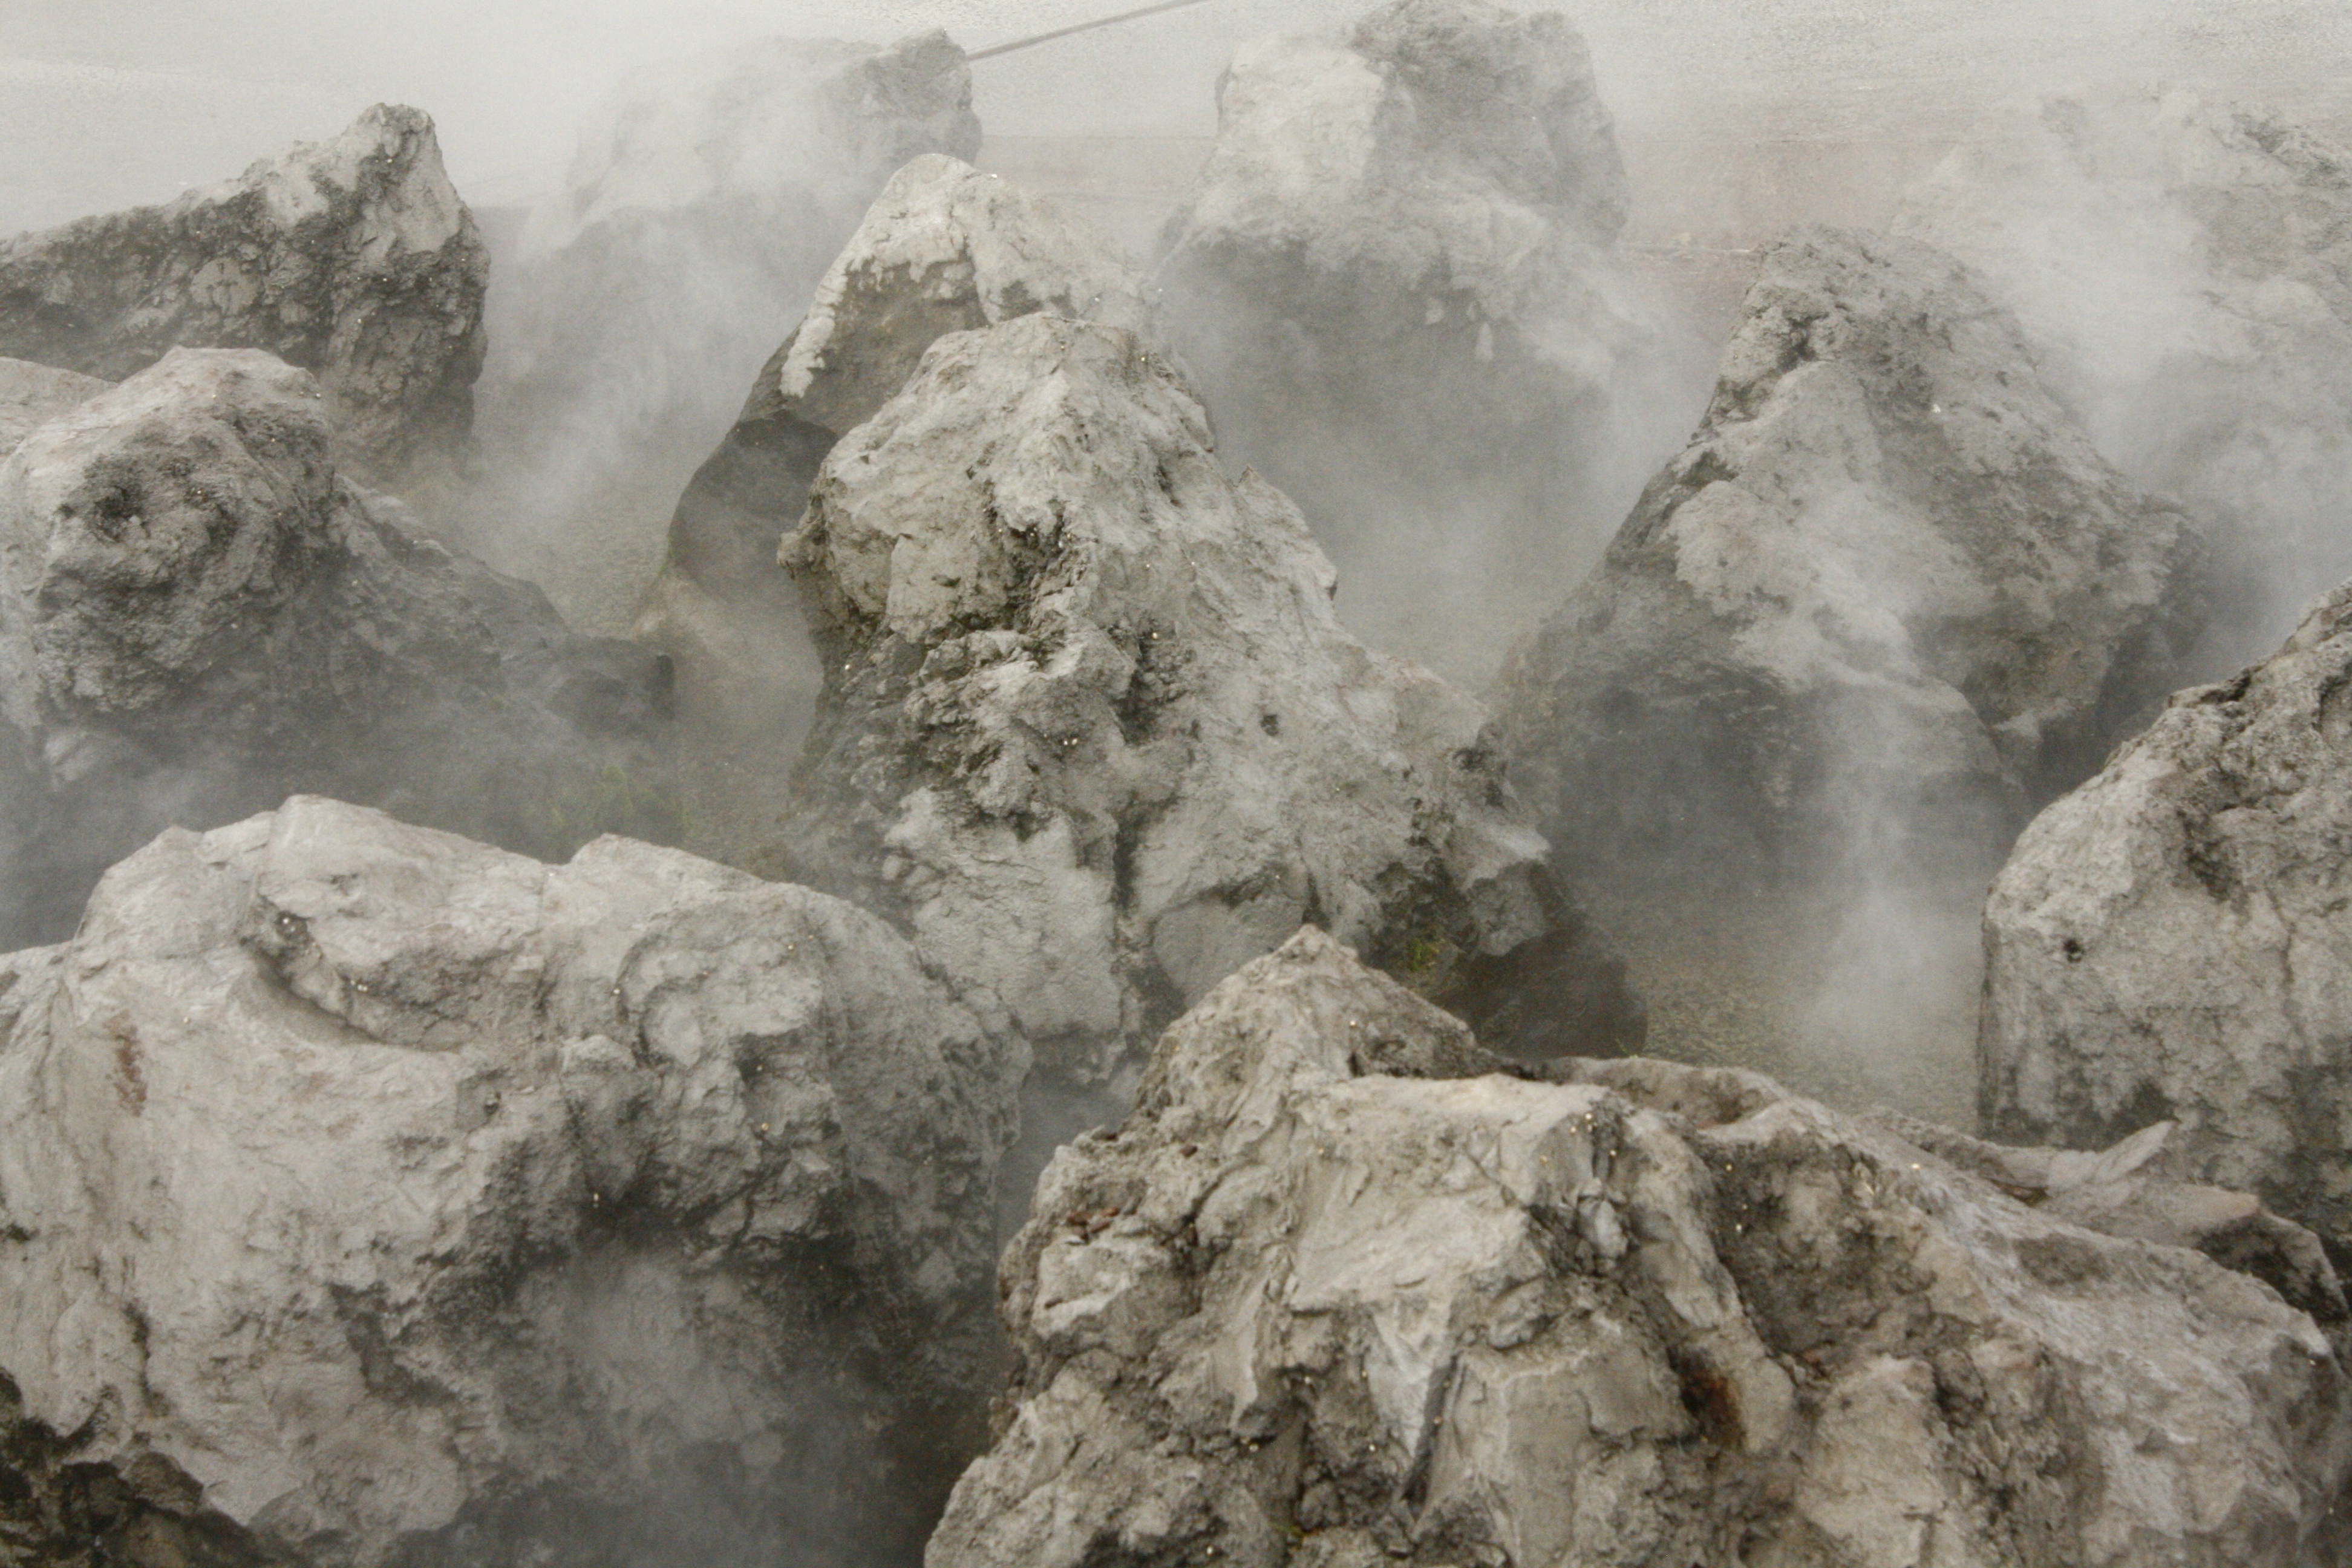
rock, mountain, winter, cloud, mist, steam, valley, mountain range, smoke, formation, stones, geology, landform, geographical feature, mountainous landforms, geological phenomenon